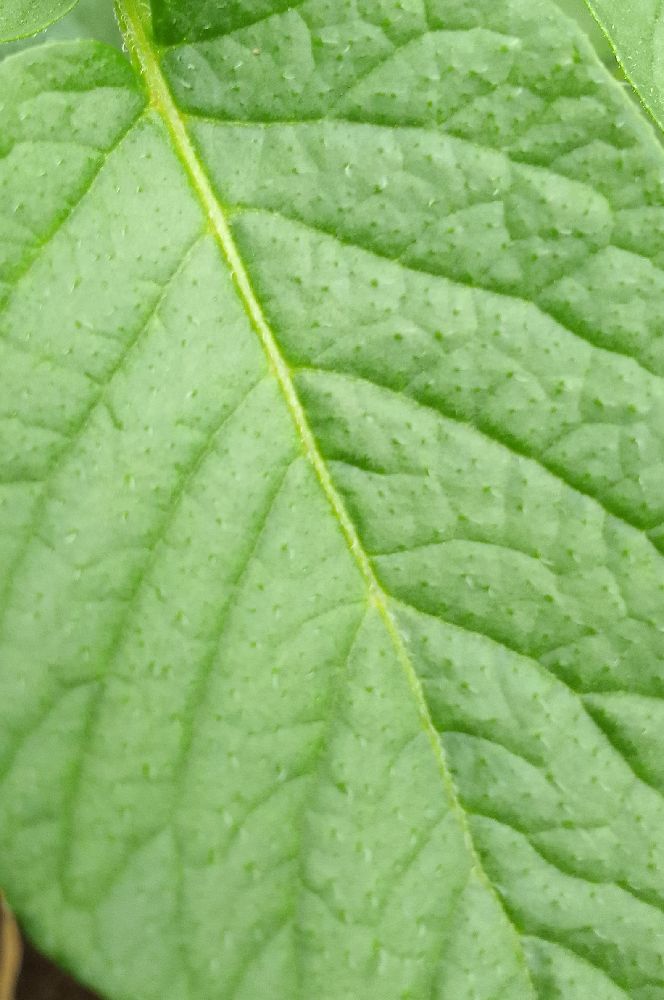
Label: Healthy